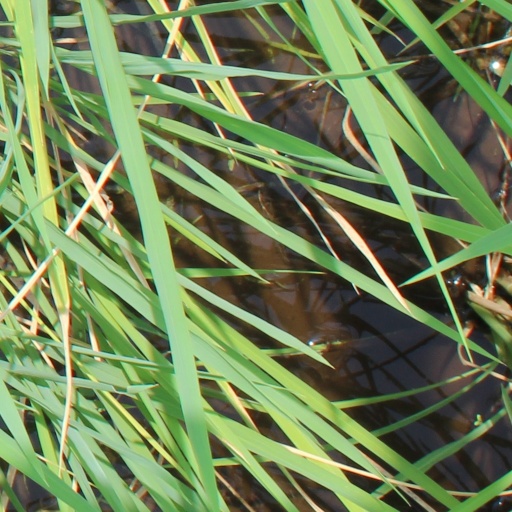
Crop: rice